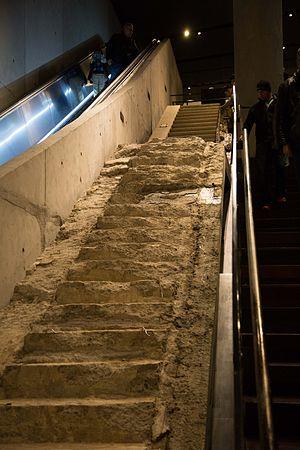
Le Survivors' Staircase ou Escalier des Survivants fut la seule structure située au-dessus de Ground zero à ne pas s'effondrer lors des attentats du 11 septembre 2001. Elle consistait à la base en deux volées d'escaliers recouverts de granite et un escalator qui reliait Vesey Street à la Austin J. Tobin Plaza du World Trade Center. Au cours des attentats, les escaliers permirent à des dizaines de personnes d'évacuer le 5 World Trade Center, un bâtiment de neuf étages situé à proximité des tours jumelles. Les escaliers servaient également d'entrée à la station WTC Cortlandt du métro de New York qui fut endommagée lors des attentats et rouvrit le 8 septembre 2018.